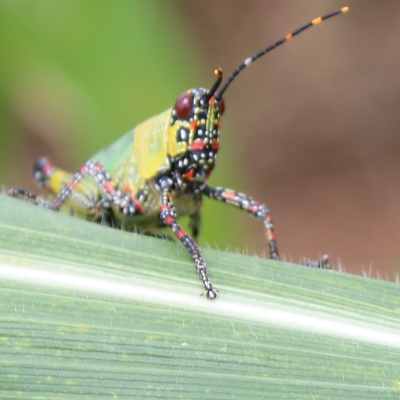
Crop: Maize
Condition: grasshoper